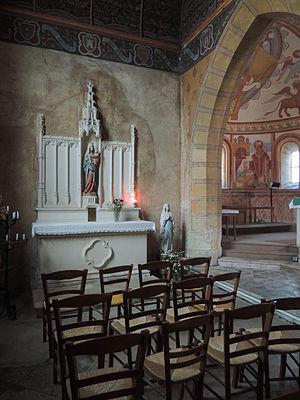
L'église Saint-Julien de Poncé
La chapelle Saint-Jean du Liget, ou chapelle Saint-Jean-du-Liget ou chapelle du Liget, est une ancienne chapelle située sur la commune de Sennevières, dans le département d'Indre-et-Loire, en France.